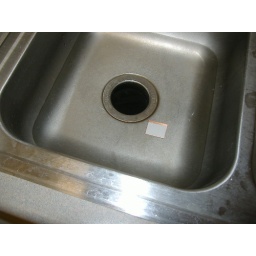
The newly-ironed board is soaked in water to make the paper easier to scrub off.